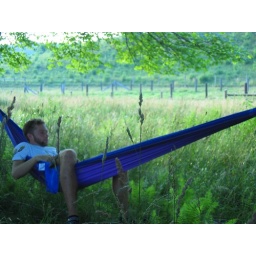
Floyd County sleeping in field across street from linda's